Busou Shinki

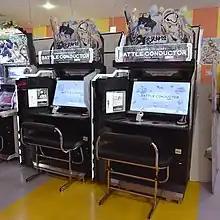
"Busou Shinki: Armored Princess Battle Conductor" arcade cabinets

"Busou Shinki: Armored Princess Battle Conductor" is an arcade game with four-player online battle royale gameplay, in which players take control of teams of three shinki and compete to collect the greatest amount of gems in a match, that was developed by Konami and released on 24 December 2020. The game also makes use of a holographic display, and players save their progress through use of a Konami e-Amusement IC pass and by outputting shinki as physical trading cards via a Card Connect machine.